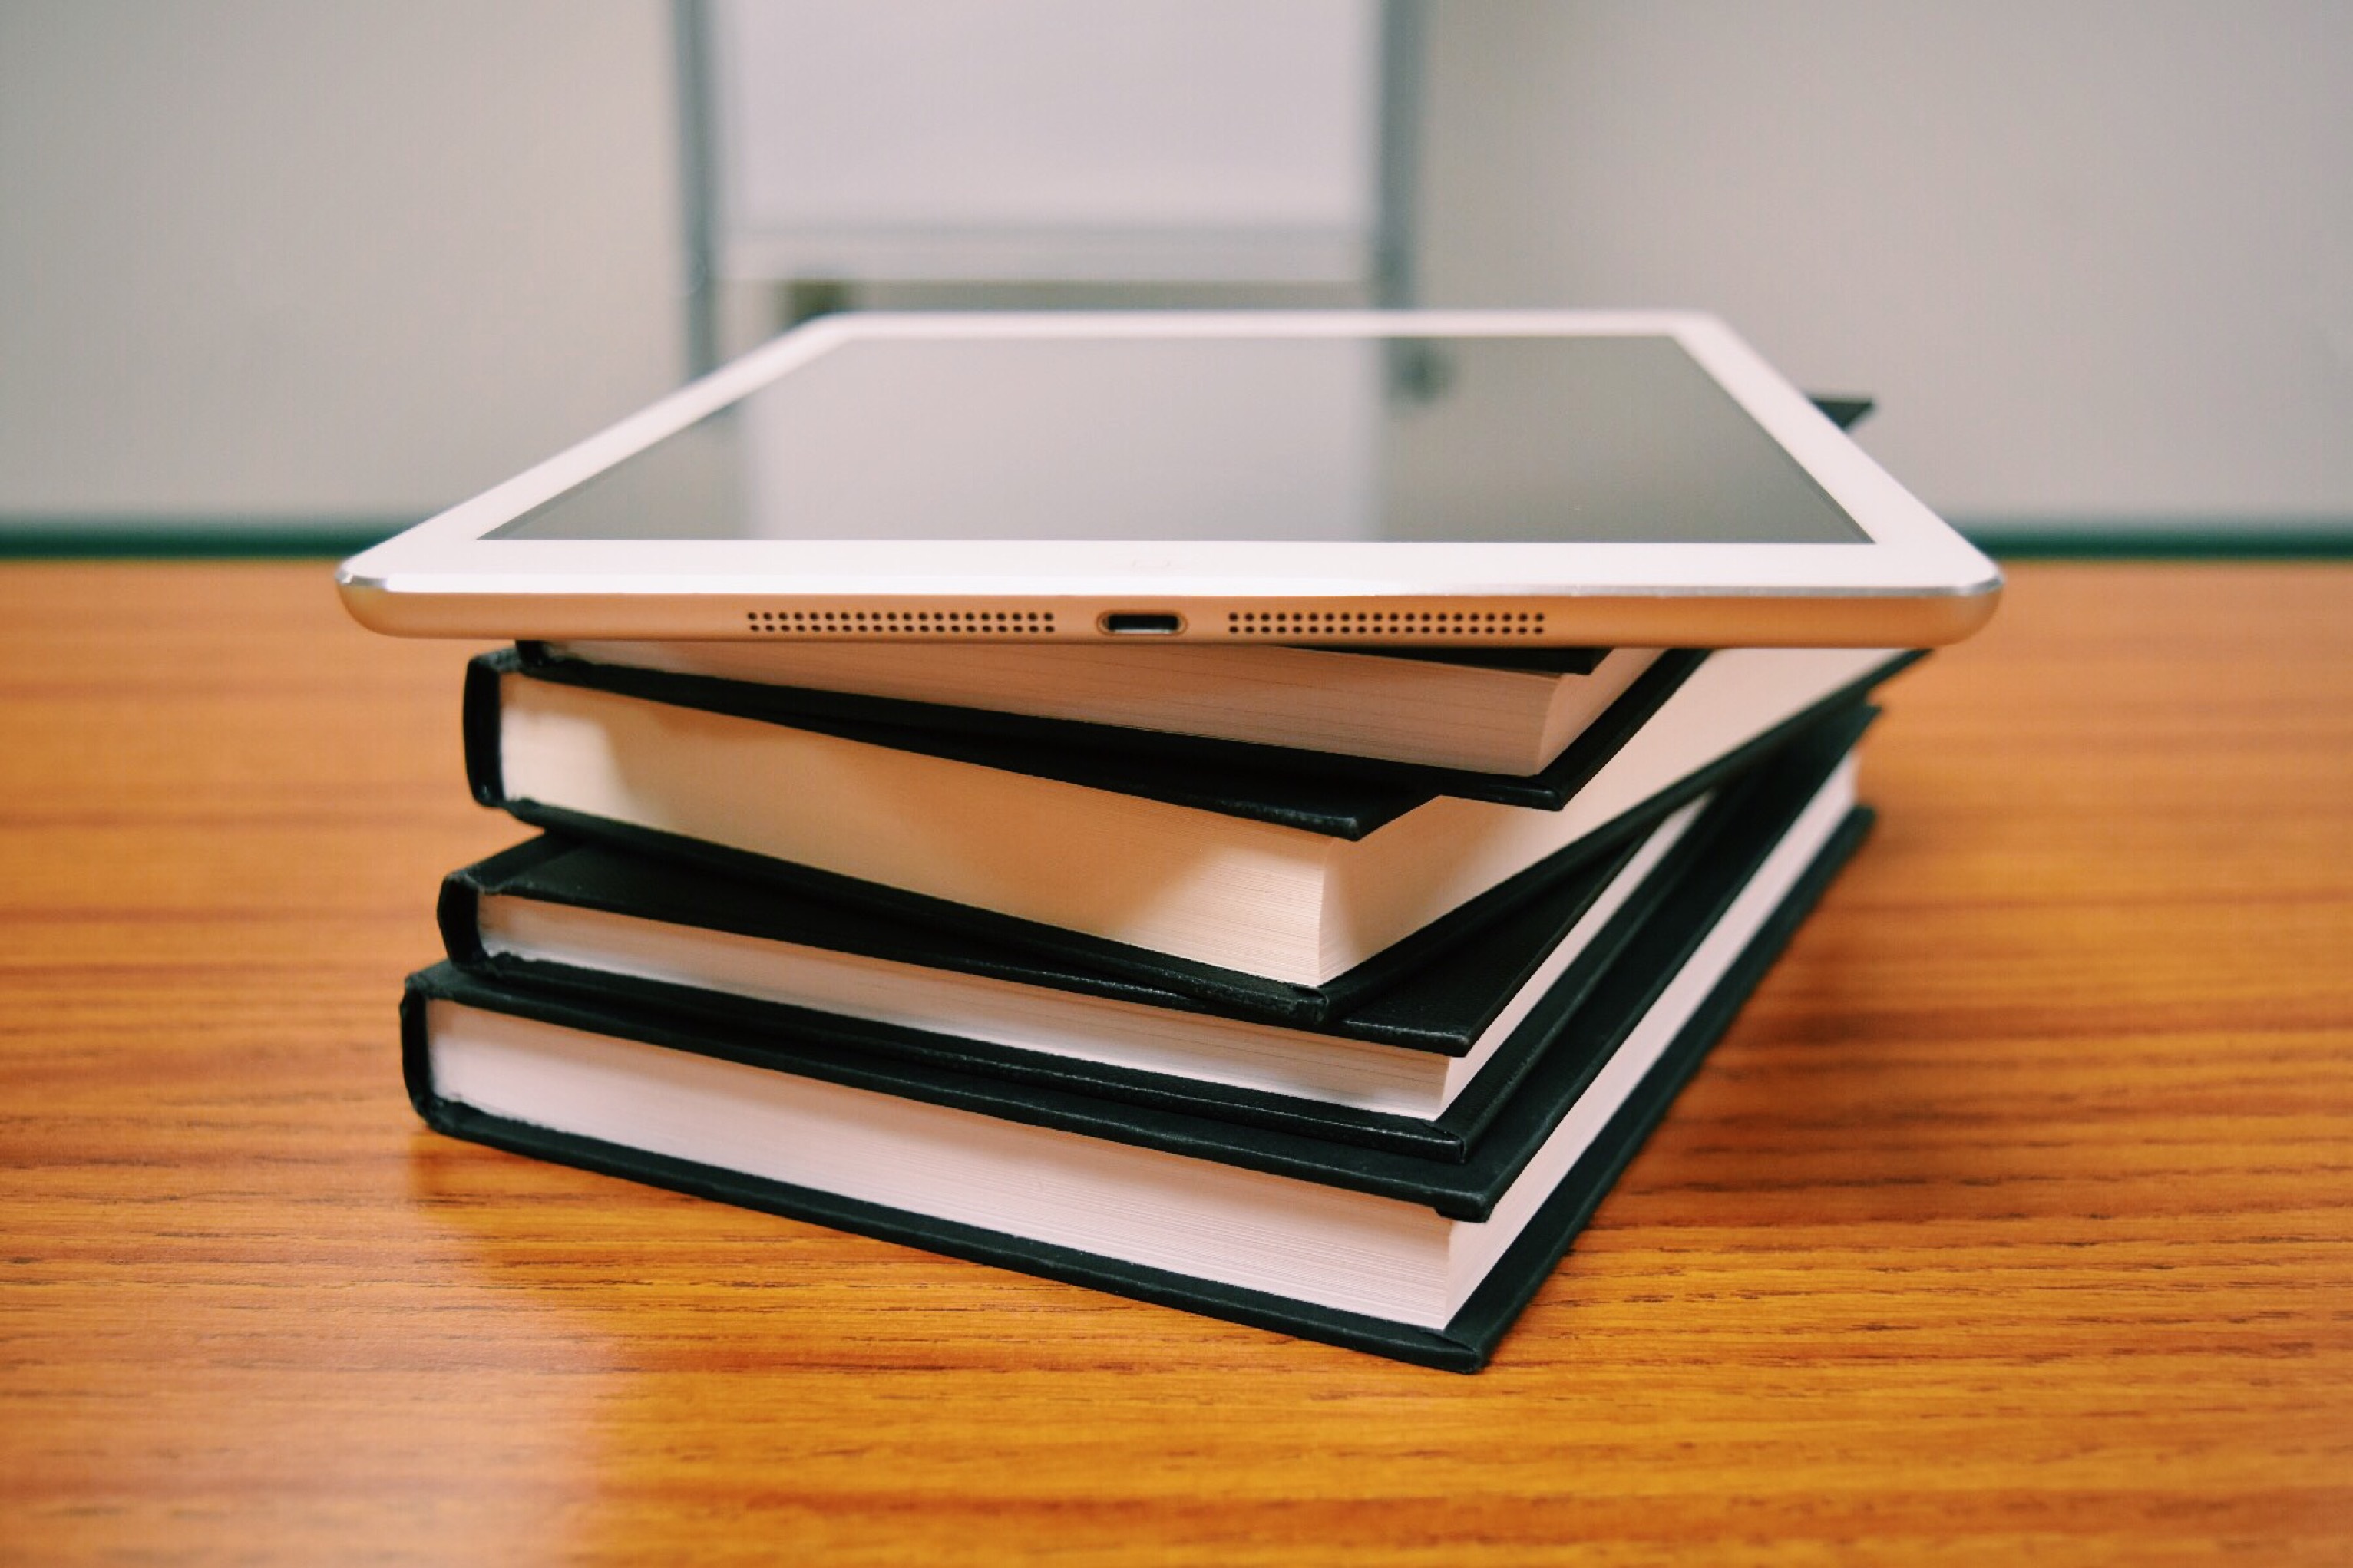
desk, table, wood, pool, tablet, shelf, furniture, coffee table, education, books, rectangle, shape, billiard table